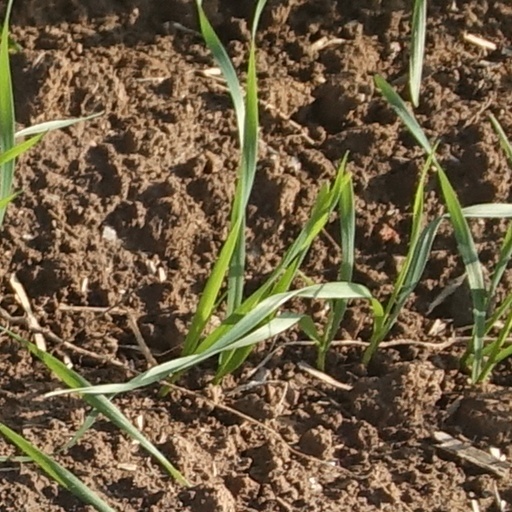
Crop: wheat